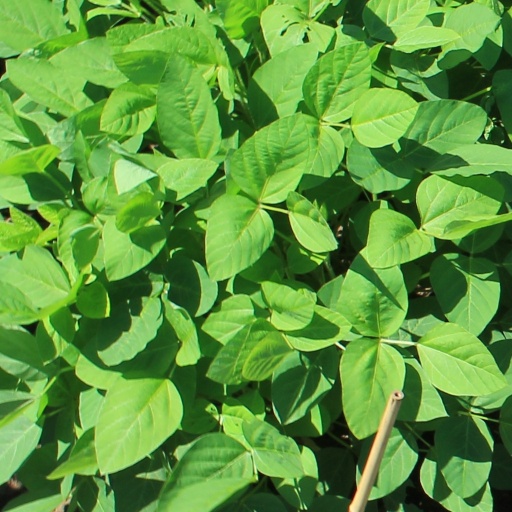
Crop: soybean